CMLL Universal Amazons Championship (2019)

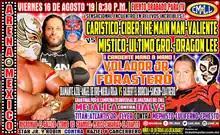
Poster for the August 16 tournament final show

The CMLL Universal Amazons Championship (2019) is a professional wrestling tournament produced and scripted by Consejo Mundial de Lucha Libre (CMLL; "World Wrestling Council"). The tournament started on August 2, 2019, and ran for three Super Viernes shows with the final held on August 14, 2019, at Arena México in Mexico City, Mexico.